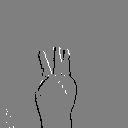
ASL letter: w